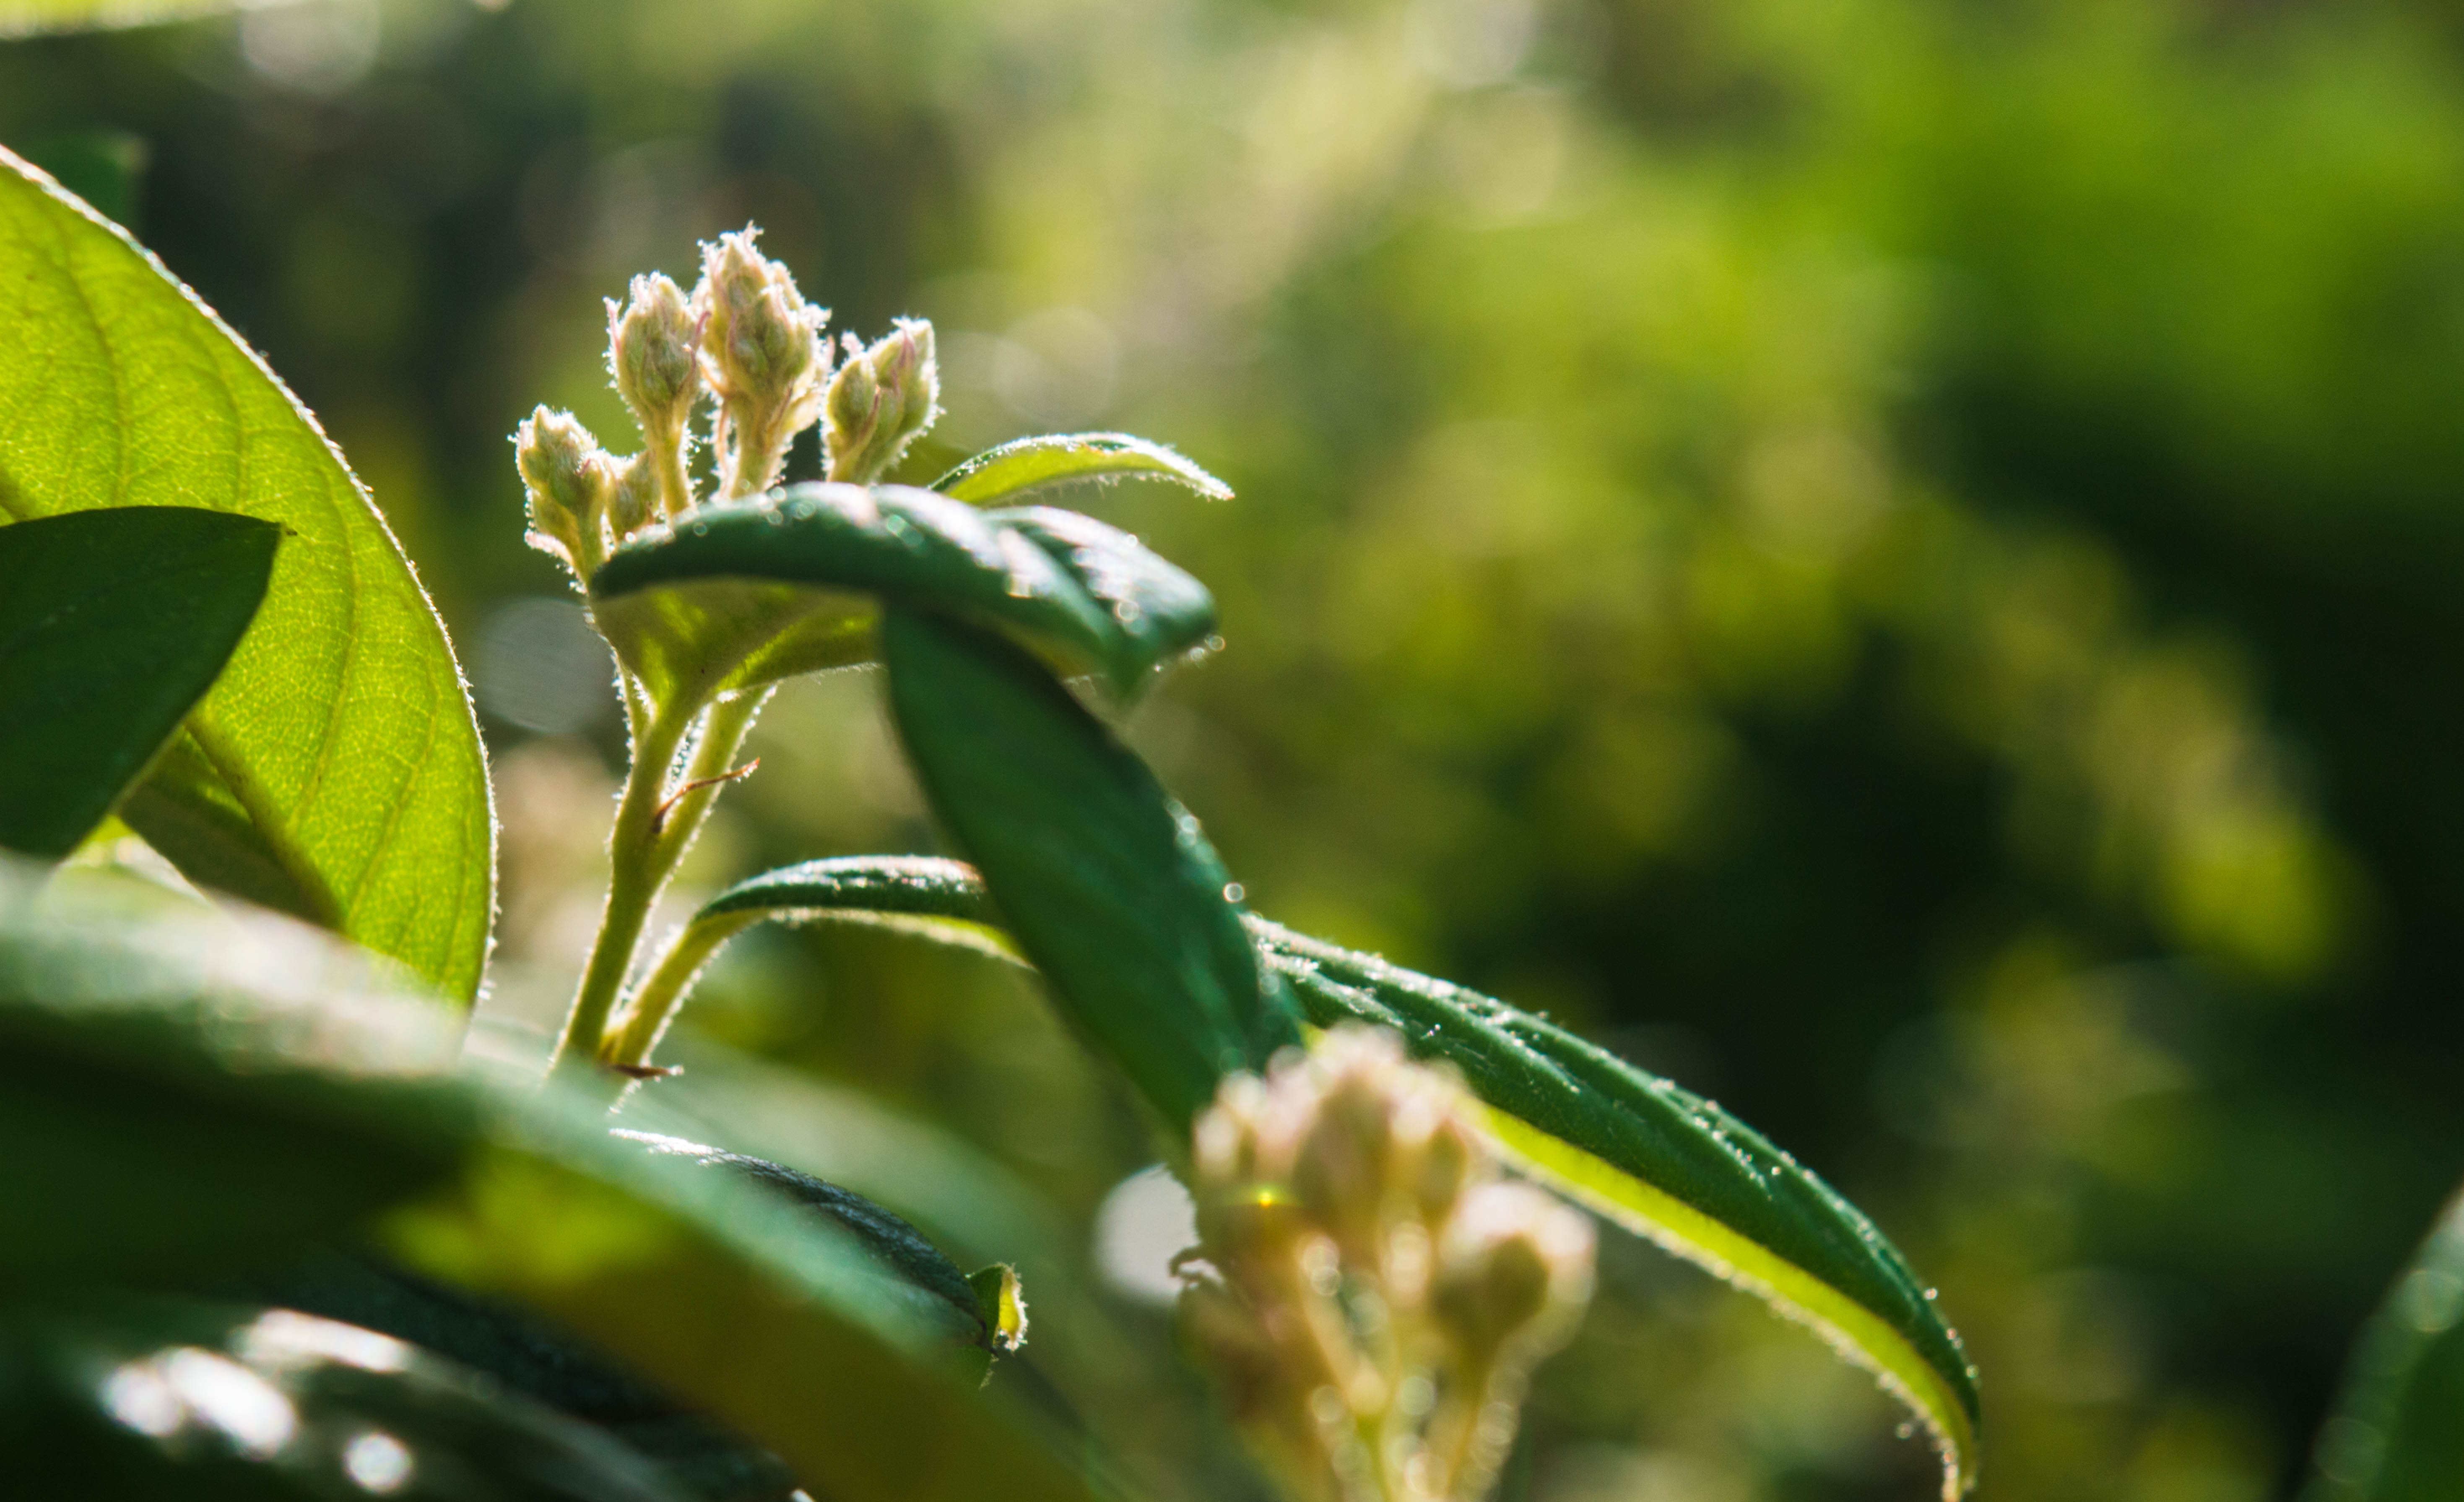
nature, plant, terrestrial plant, grass, flowering plant, twig, macro photography, shrub, herb, bud, drop, annual plant, moisture, dew, plant stem, herbaceous plant, vascular plant, forest, liquid, buddleia, flower, nettle family